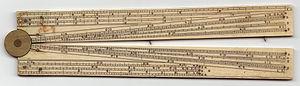
Michel Coignet, né à Anvers en 1549 et mort à Anvers le 24 décembre 1623, est un ingénieur brabançon, cosmographe, mathématicien et fabricant d'instruments scientifiques.
Le compas de proportion est un instrument de mathématique, composé de deux règles plates, assemblées à charnière par un des bouts, comme un compas ordinaire, pouvant de même se fermer ou s’ouvrir sous des angles plus ou moins aigus et portant sur leurs faces des lignes divisées pour servir à divers usages de géométrie.